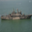
Label: ship